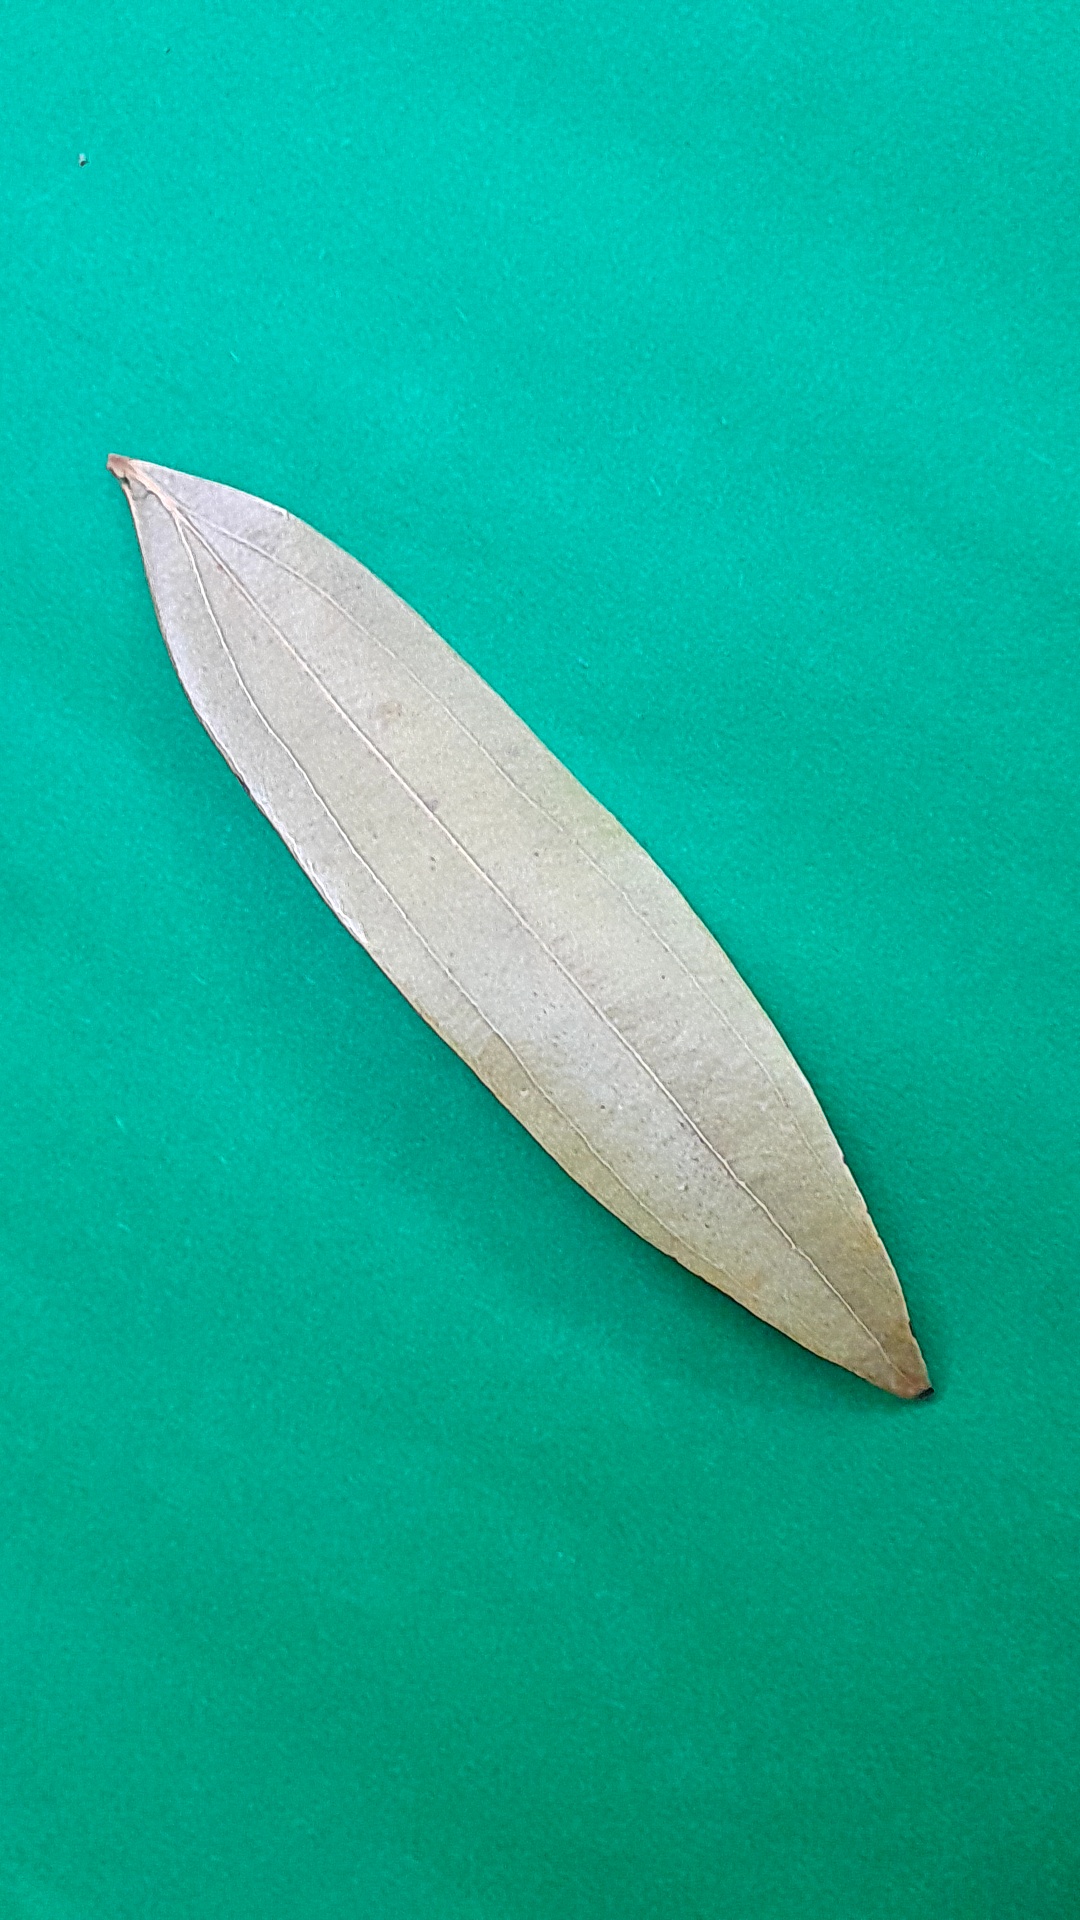
Label: Dry Leaf